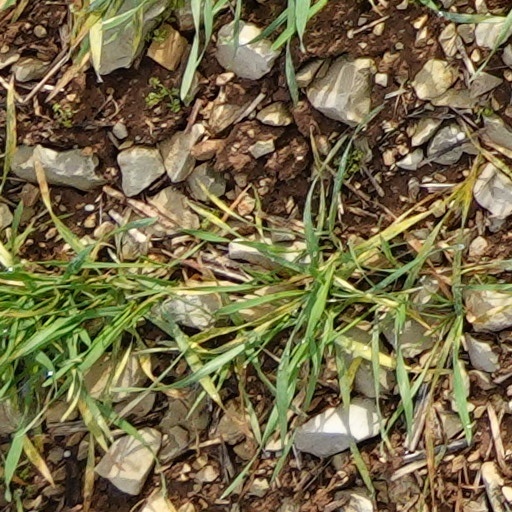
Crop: wheat